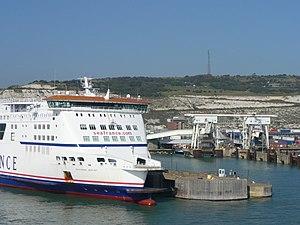
SeaFrance était une entreprise française qui exploitait la plus courte ligne du Pas de Calais au moyen de quatre navires, le SeaFrance Nord-Pas-de-Calais, le SeaFrance Rodin, le SeaFrance Berlioz et le SeaFrance Molière.